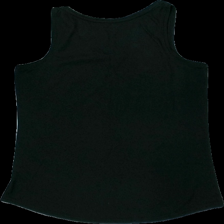
View: back
Type: Tank top
Category: Ladies
Brand: Not in the list
Brand text on label: basic you
Colors: Black
Material: 62% polyester 38% bomull
Cut: C-collar
Size: M
Season: All
Damage: nopprigt/luddigt
Damage location: top center
Damage 2: luddigt/nopprigt
Damage 2 location: middle left
Damage 3: luddigt/nopprigt
Damage 3 location: bottom center
Price range: <50
Recommended usage: Export
Description: linne
Comment: nopprig/luddig